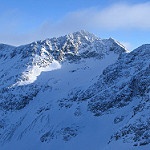
Label: glacier